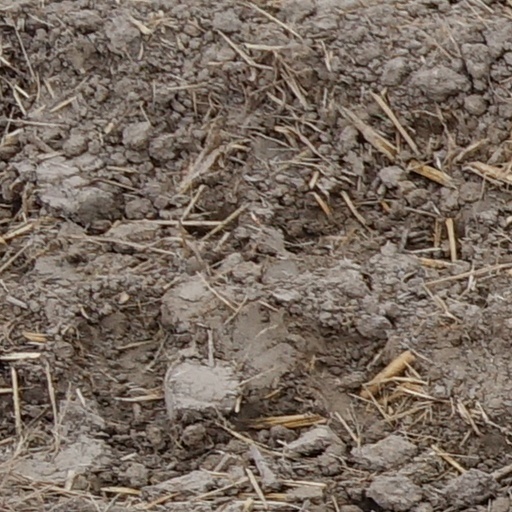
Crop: wheat